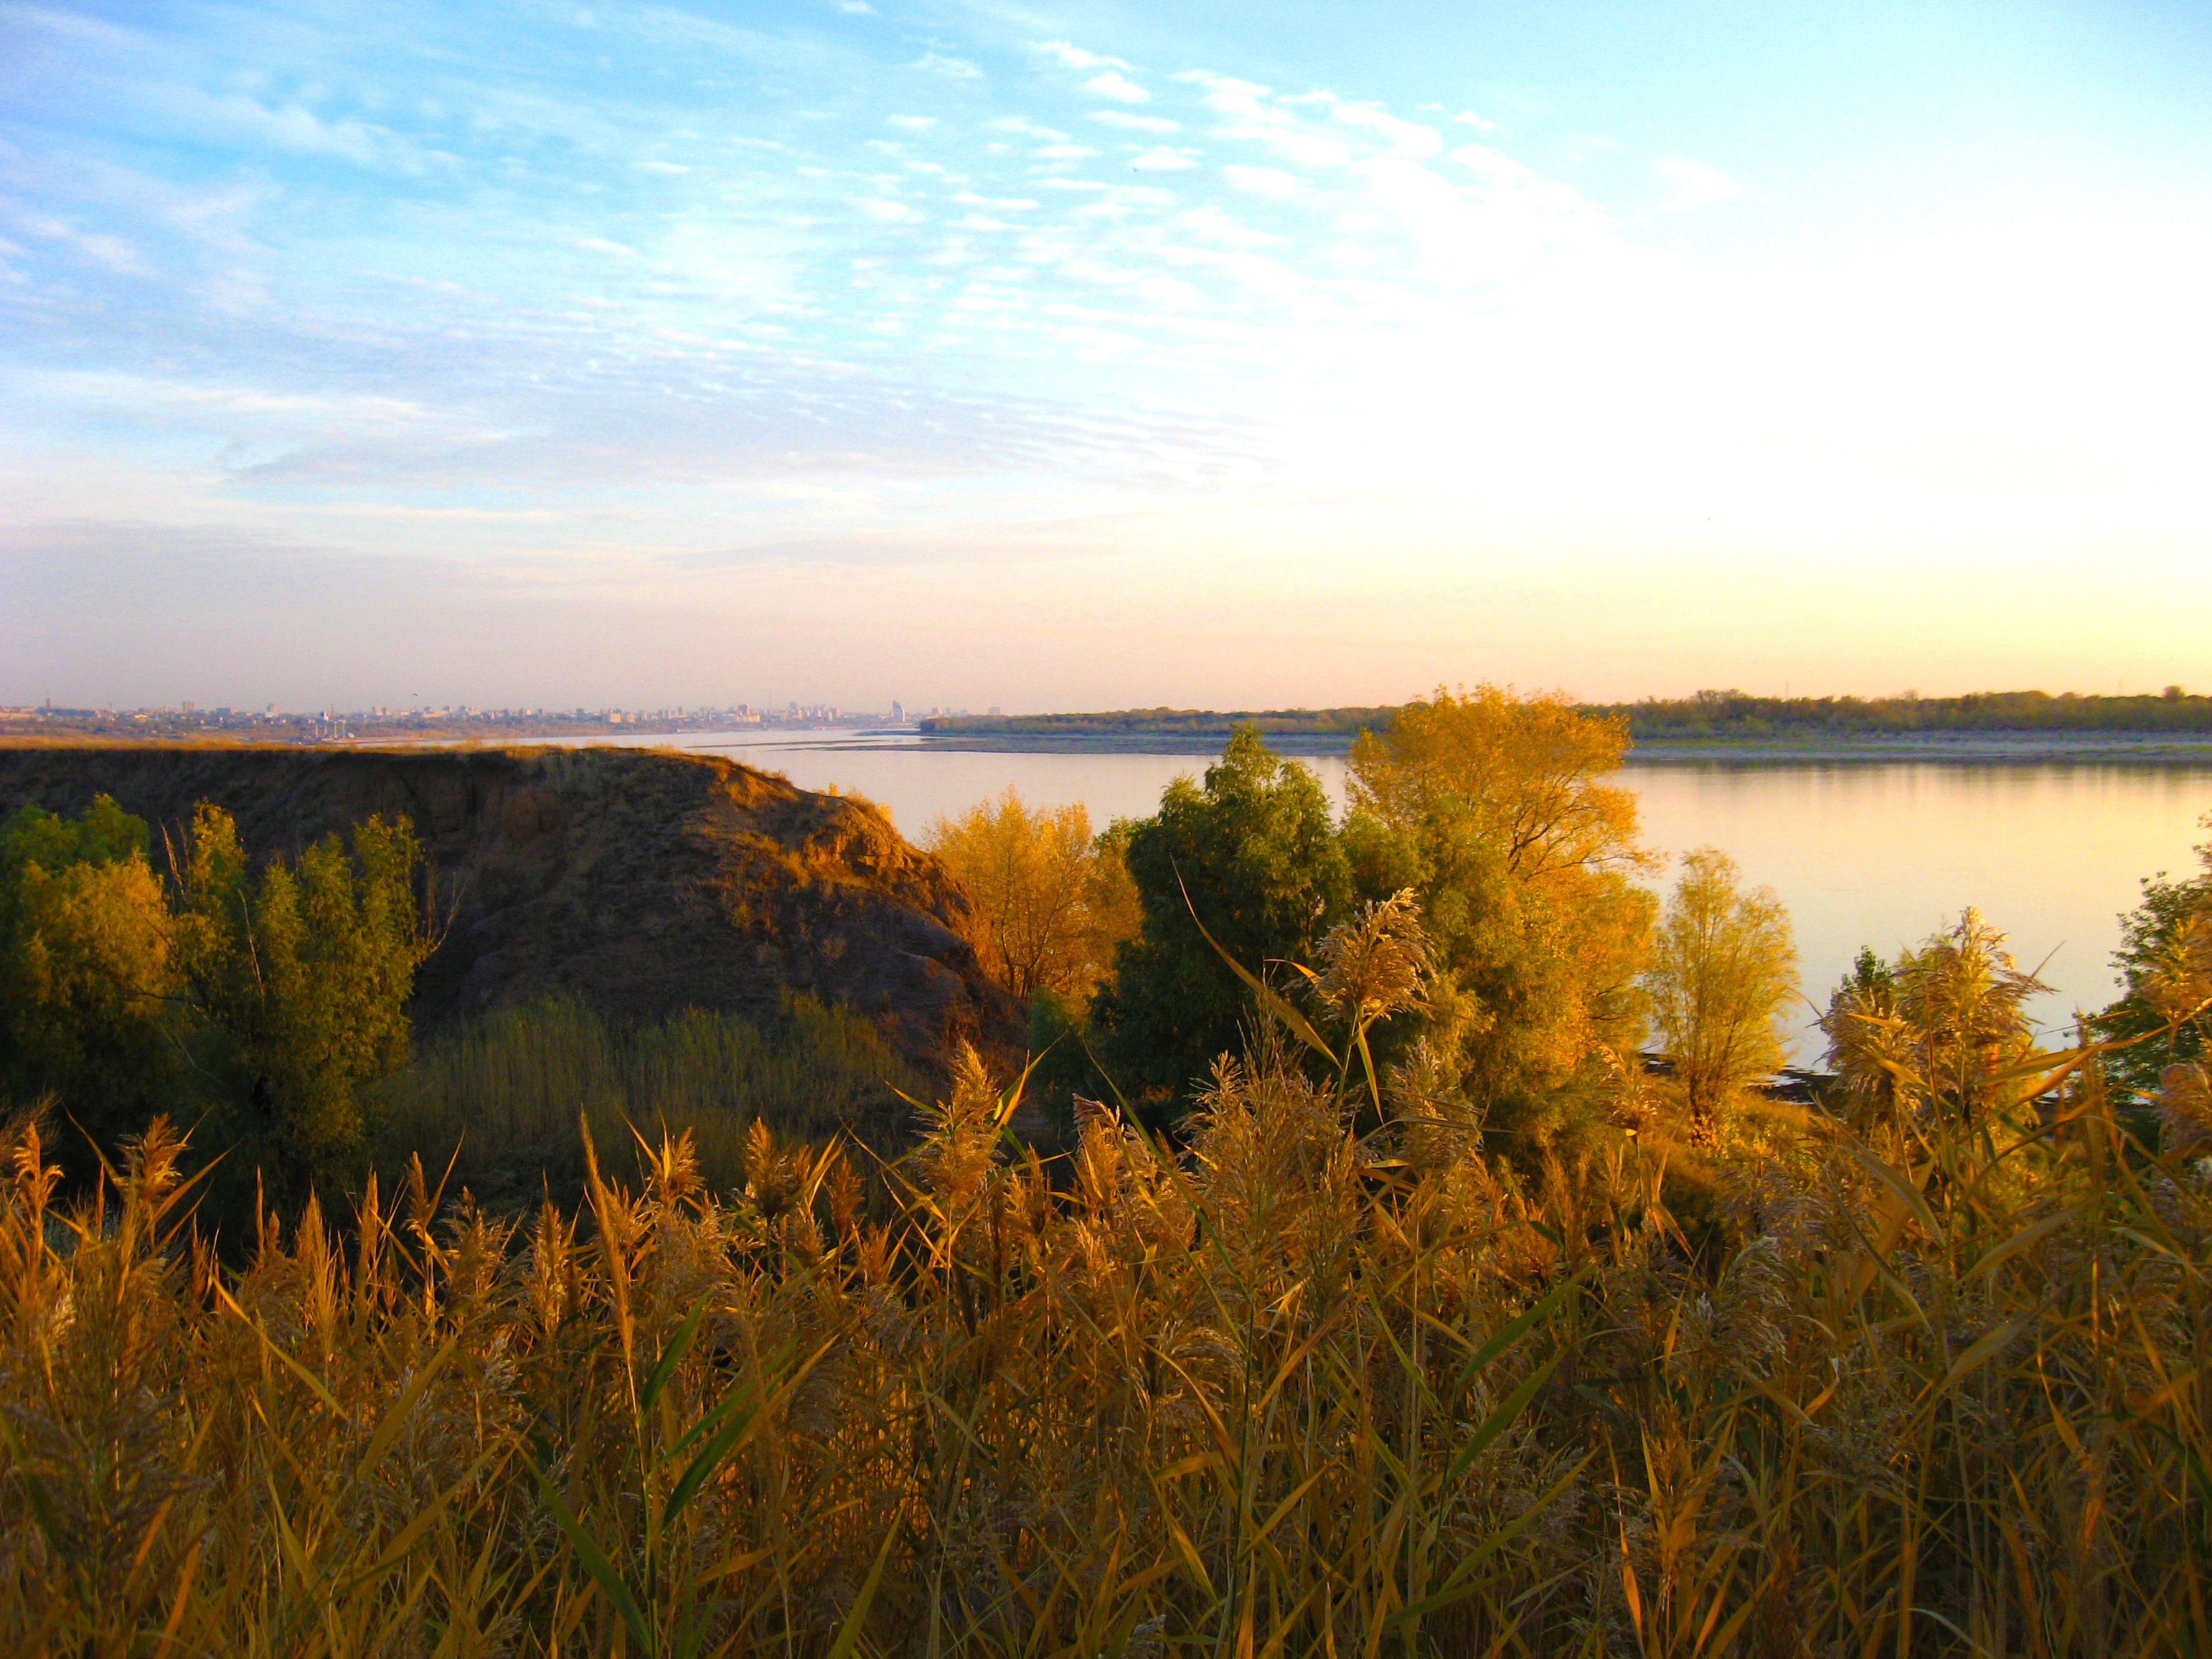
beach, landscape, tree, water, nature, grass, horizon, marsh, wilderness, mountain, light, cloud, plant, sky, sun, sunrise, sunset, field, meadow, prairie, sunlight, morning, leaf, hill, lake, dawn, river, dusk, evening, autumn, silence, agriculture, savanna, trees, clouds, grassland, wetland, habitat, volga, rural area, early morning, at dawn, natural environment, atmospheric phenomenon, grass family